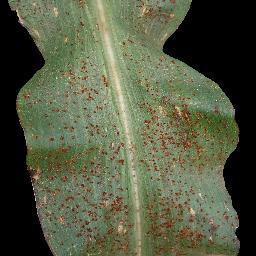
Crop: corn
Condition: (maize)_common_rust